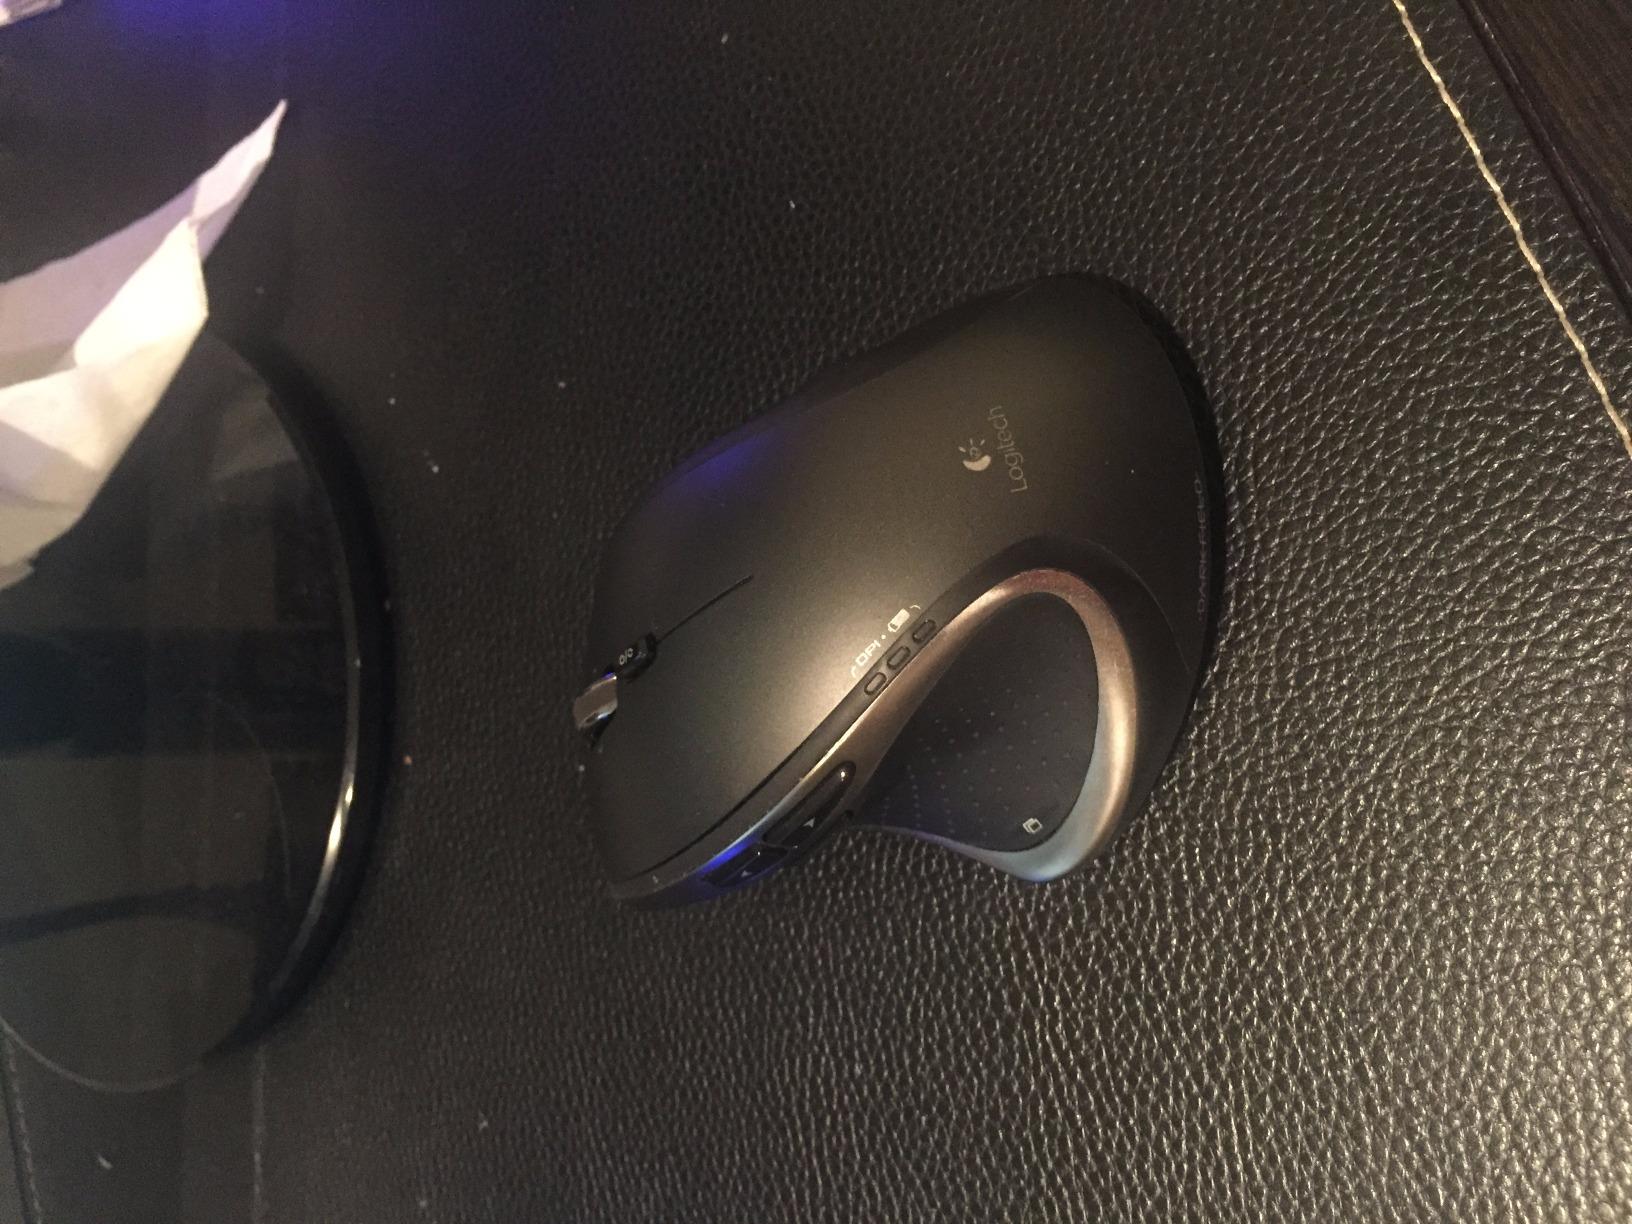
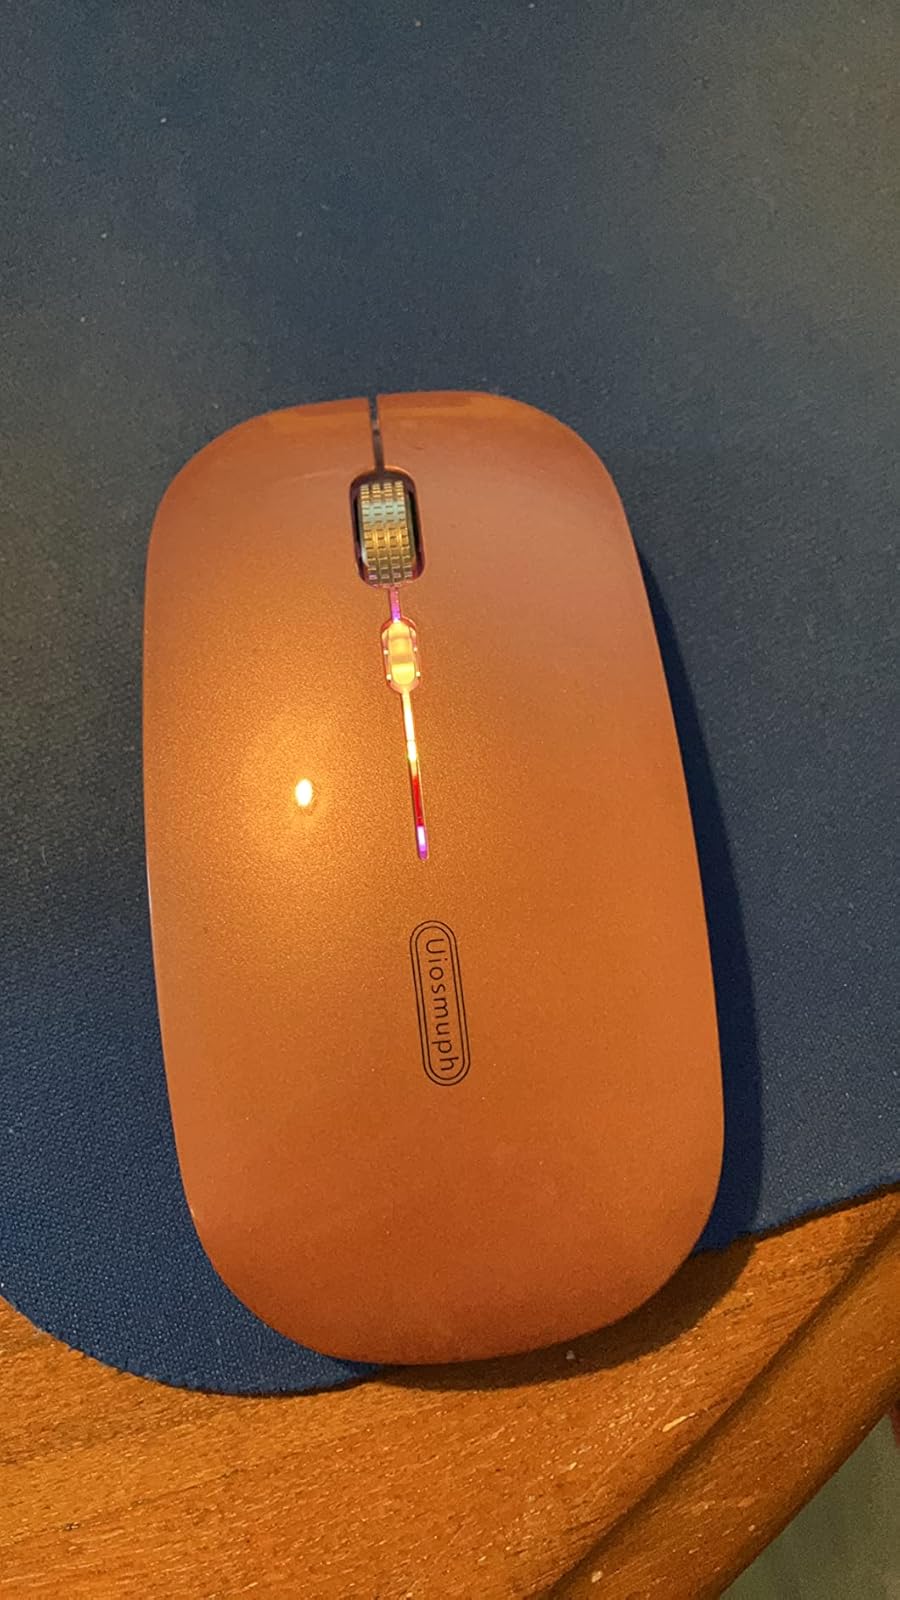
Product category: mouse
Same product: no